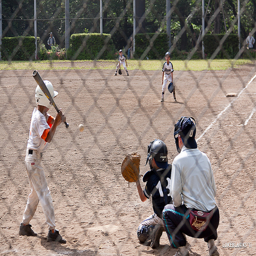
A team of little boys are playing softball on dirt.
A boy is swinging a bat as a ball approaches him, while another boy squats to catch the ball.
A young baseball player is preparing to swing the bat.
A small boy holding up his baseball bat about to hit the ball .
A Little Leaguer watches as the ball comes toward him.